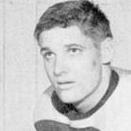
Age: 24